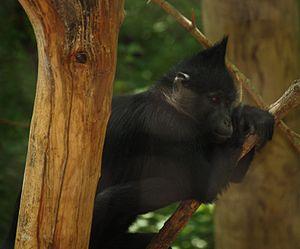
Lophocebus aterrimus est une espèce de singes catarhiniens de la famille des cercopithecidés. Il est communément appelé Cercocèbe noir ou Mangabey noir et plus récemment Lophocèbe noir pour le différencier des vrais cercocèbes du genre Cercocebus.